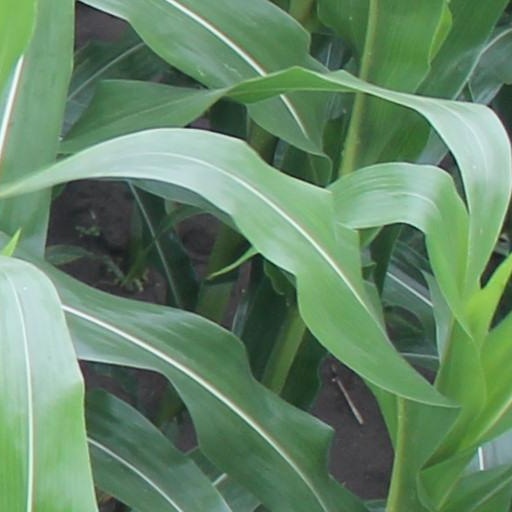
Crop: maize; corn